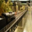
Label: bridge